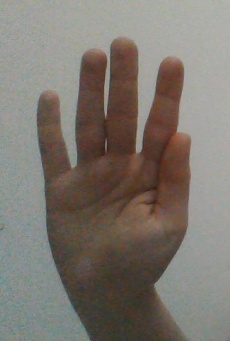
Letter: sheen